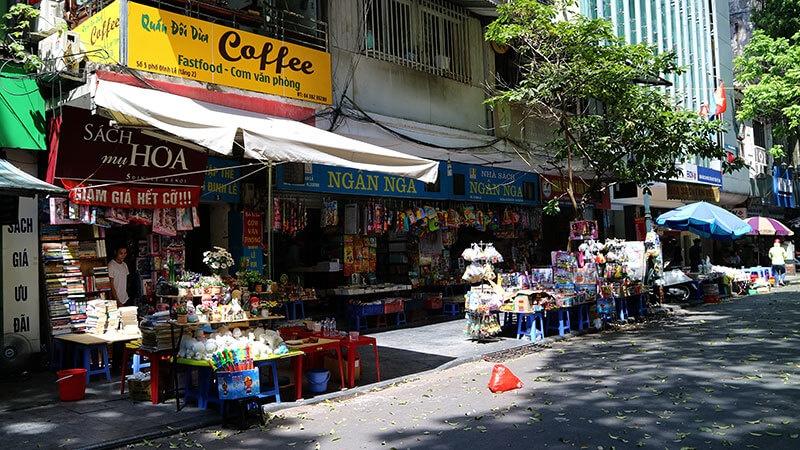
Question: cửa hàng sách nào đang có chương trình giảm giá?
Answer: cửa hàng sách mụ hoa đang có chương trình giảm giá